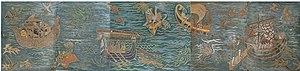
Elie GREKOFF (1914-1985) et Pierre MONTERET "" cartons sur isorel du temple du bois"". Technique mixte sur panneaux. Accidents et manques. Ensemble de panneaux réalisés Albert Charles, importateur de bois coloniaux, Exposition Internationale de Lyon en 1951. Grekoff y exécuta quatre grandes verrières en verre peint et en collaboration avec le peintre Pierre Monteret, une vaste fresque de cent mètres carré relatant l'histoire du transport des bois coloniaux à travers les âges."
Élie Grekoff, né le 11 octobre 1914 à Saratov et mort à 16 juillet 1985 à Paris, est un artiste peintre et un maître cartonnier français d'origine russe.